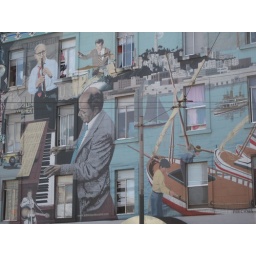
wall mural in north beach